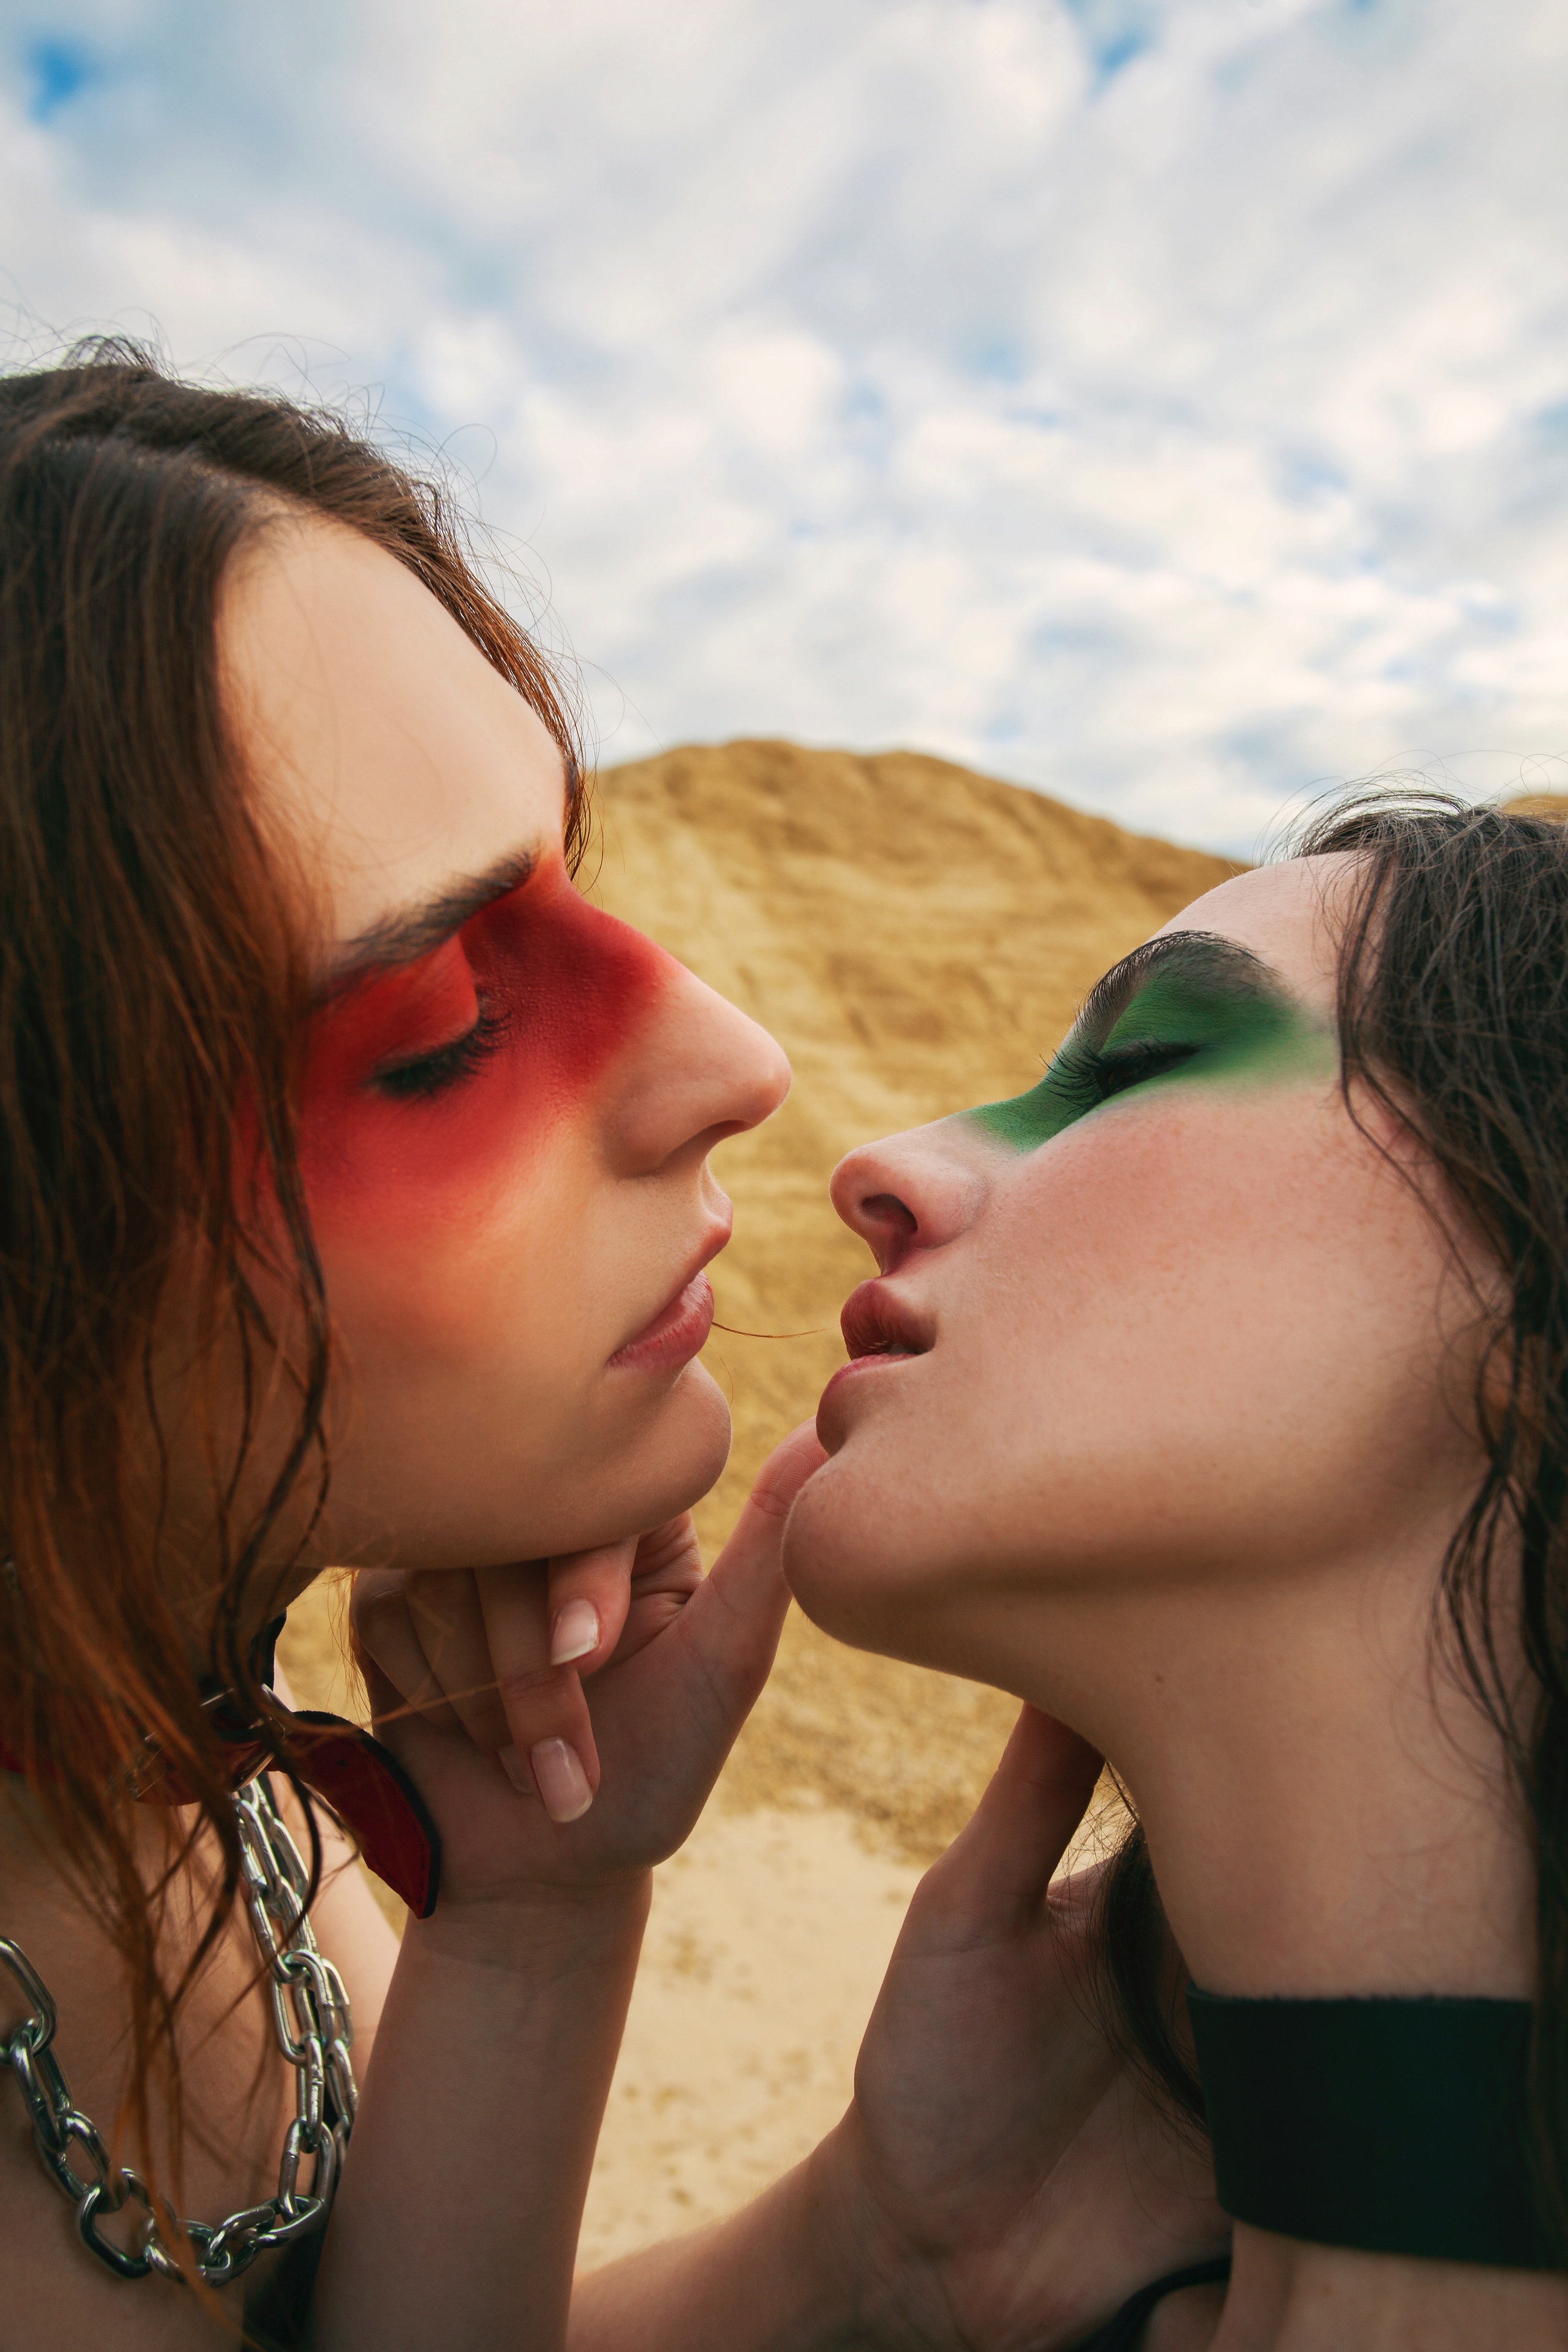
woman, nose, hair, skin, lip, sky, cloud, shoulder, mouth, People in nature, neck, flash photography, happy, kiss, eyewear, gesture, sunlight, People on beach, grass, interaction, cool, leisure, fun, summer, tree, long hair, landscape, friendship, sand, travel, close up, romance, child, brown hair, love, jewellery, honeymoon, vacation, tourism